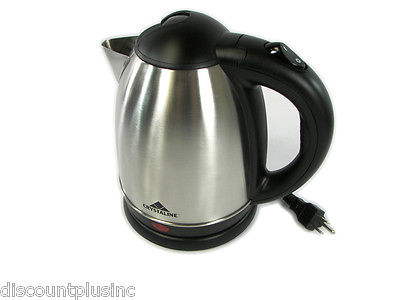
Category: kettle